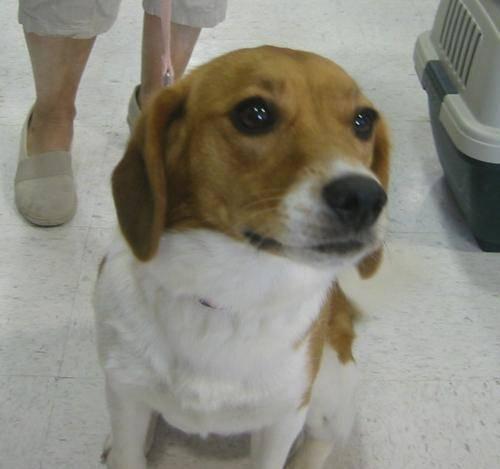
dog